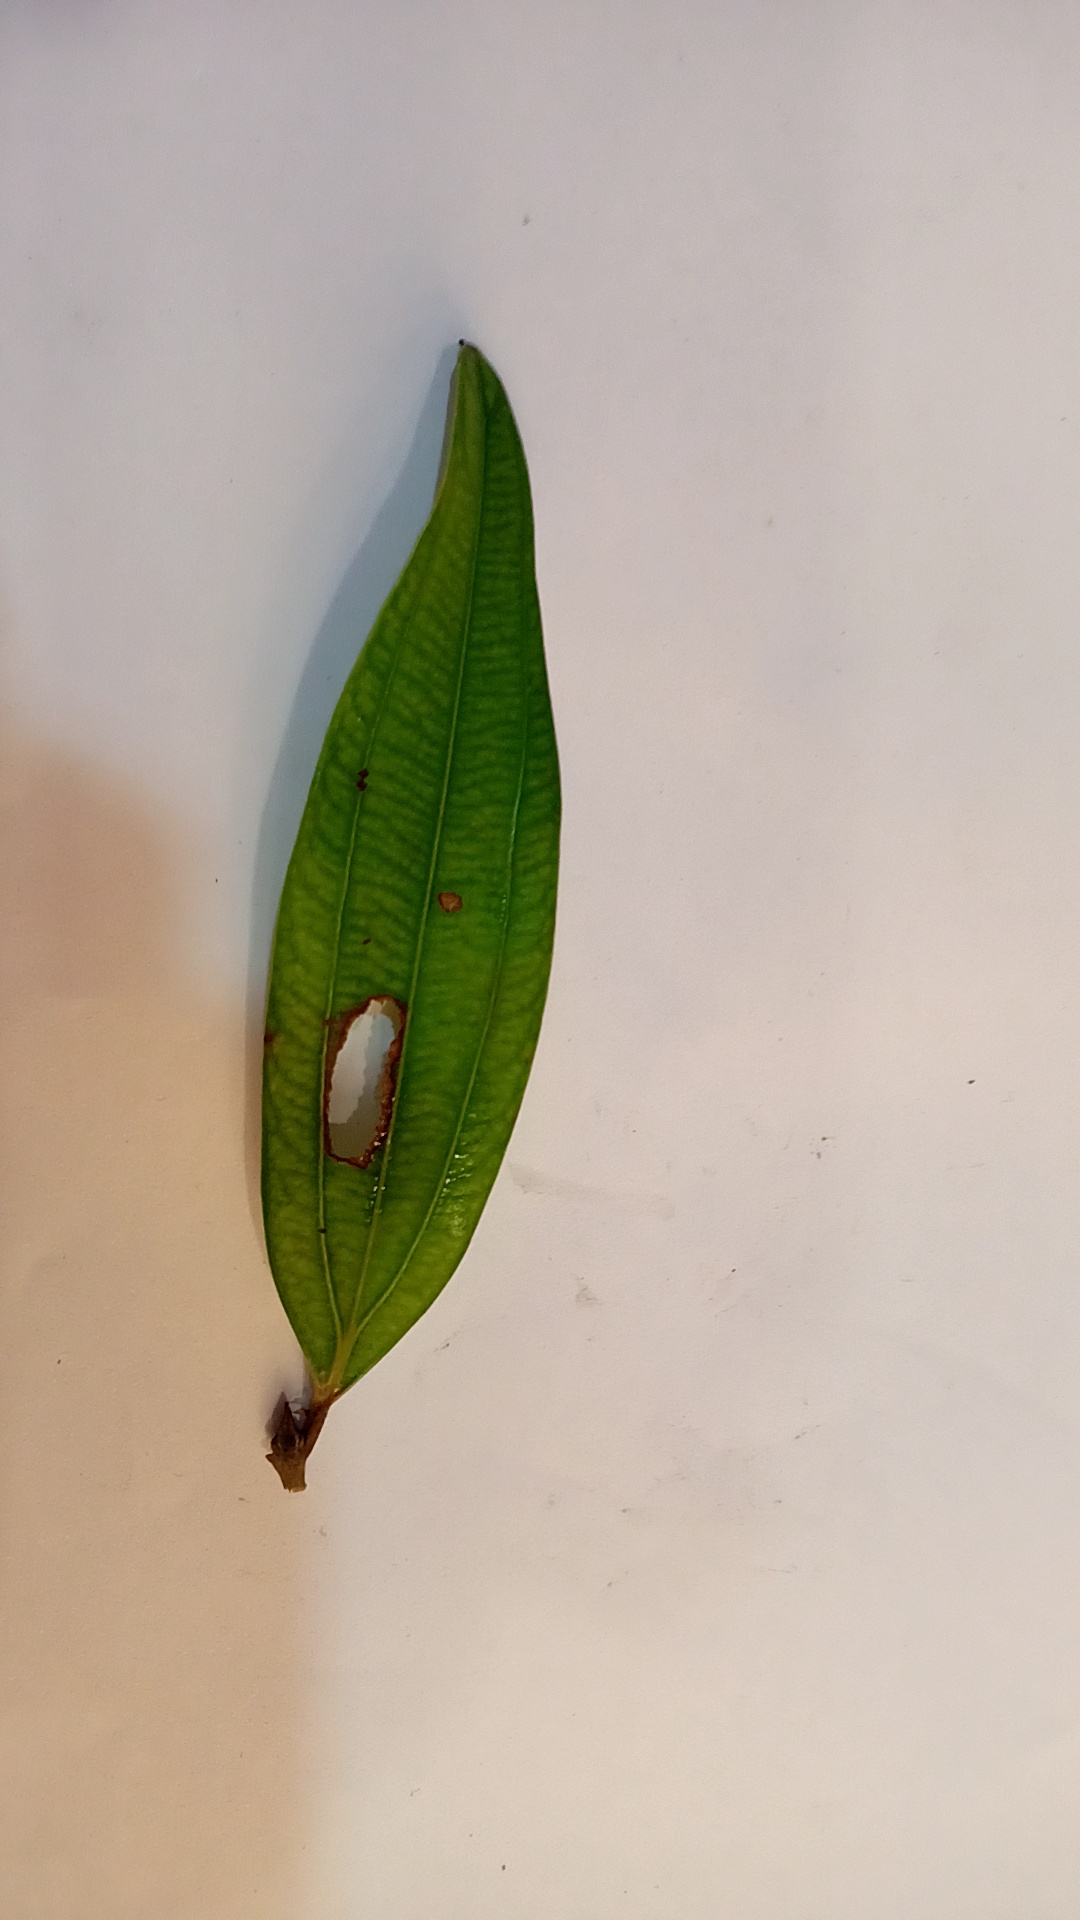
Label: Disease